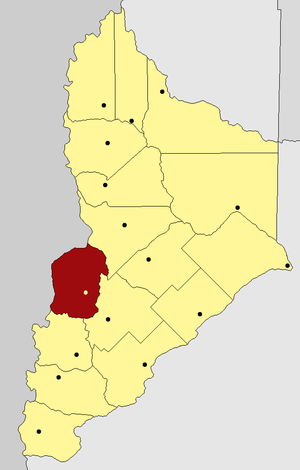
Aluminé, est une petite ville argentine, de la province de Neuquén, en Patagonie. Aluminé est le chef-lieu du département d'Aluminé.